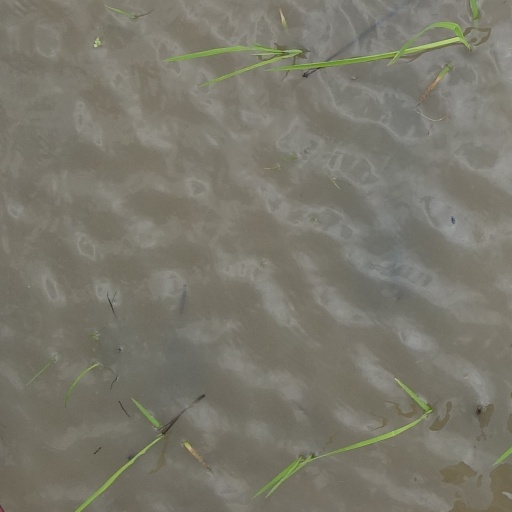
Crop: rice